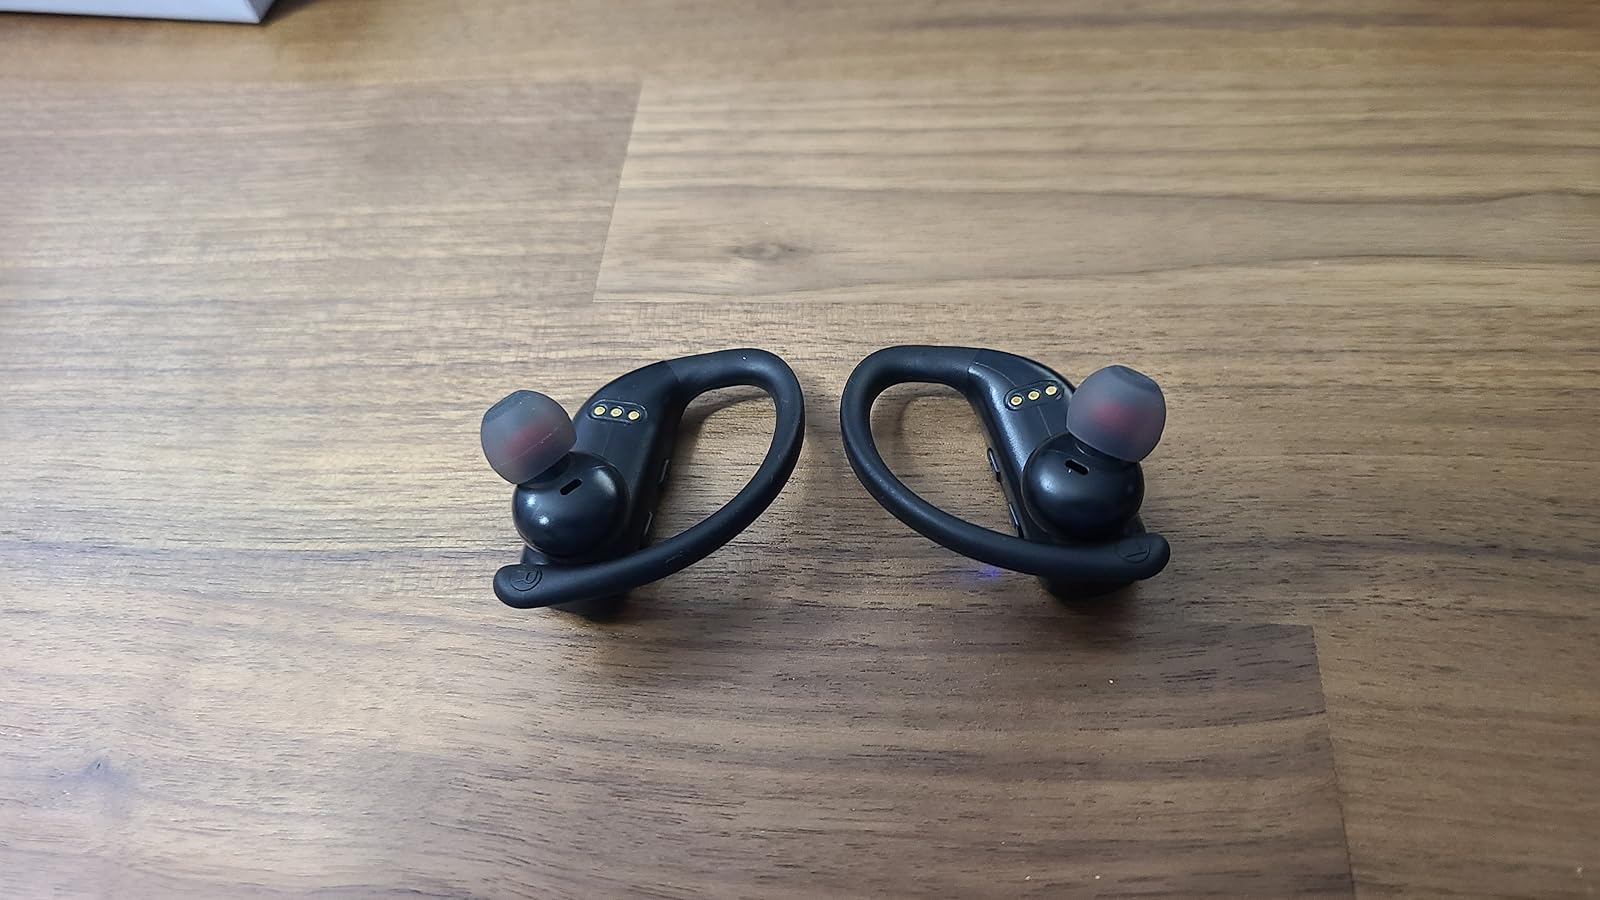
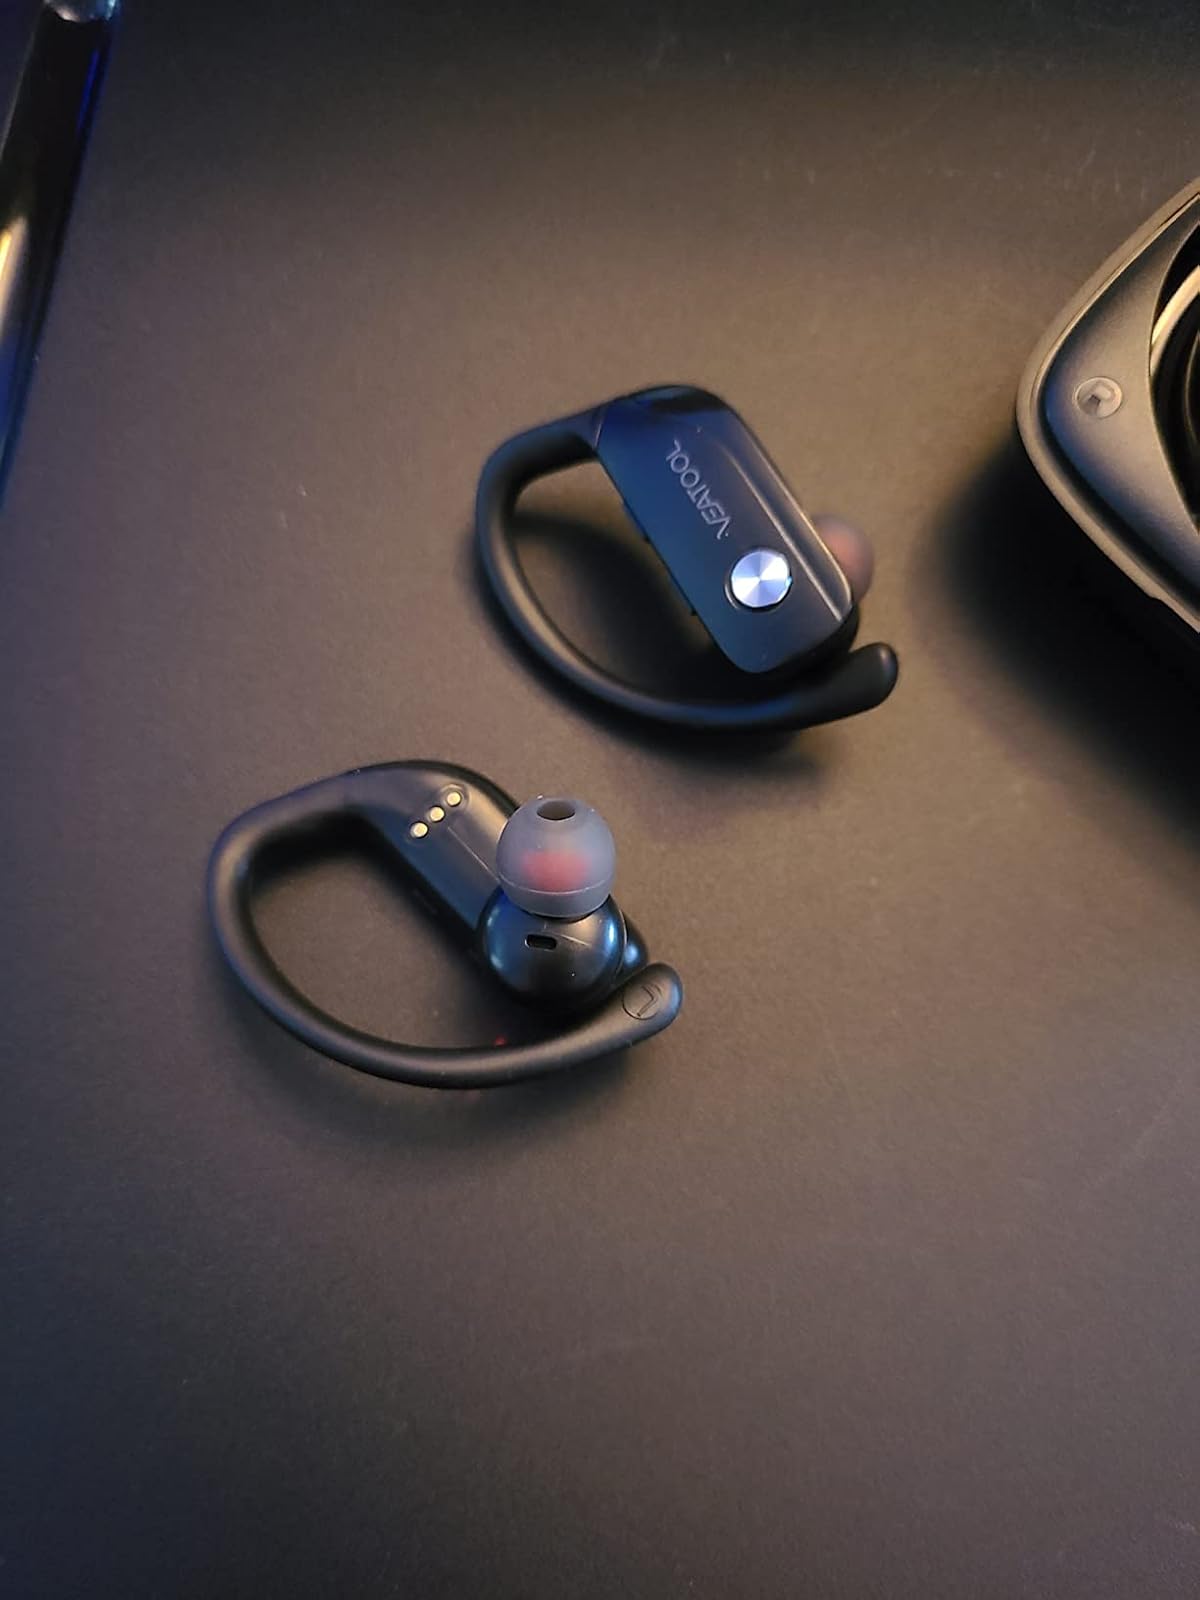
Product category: earbuds
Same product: yes